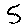
Label: 5